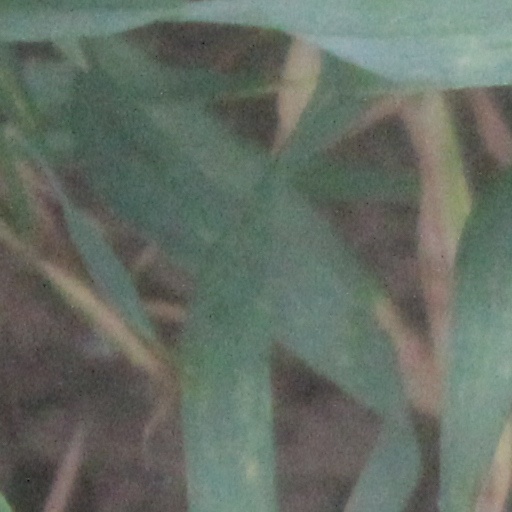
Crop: wheat